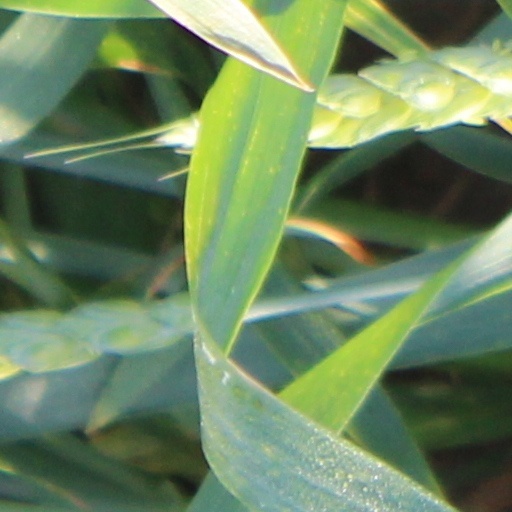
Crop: wheat